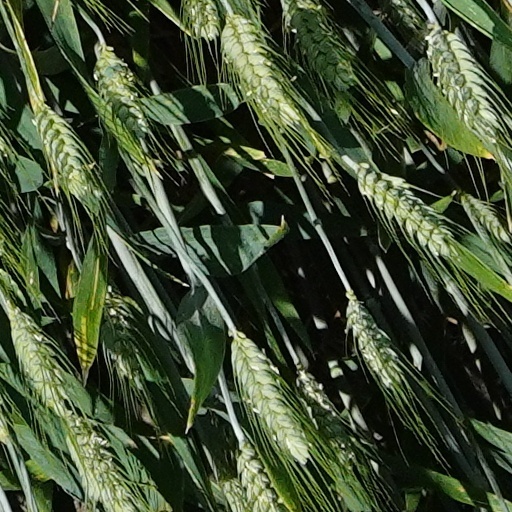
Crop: wheat